LSD

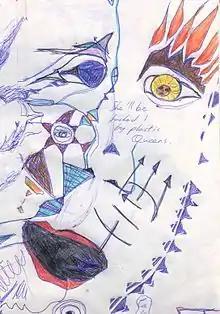
A drawing of a face, made under the effects of LSD. Dr. Oscar Janiger noted similarities between paintings made under the influence of the drug and those made by schizophrenics.

LSD can be detected in concentrations larger than approximately 10% in a sample using Ehrlich's reagent and Hofmann's reagent. However, detecting LSD in human tissues is more challenging due to its active dosage being significantly lower (in micrograms) compared to most other drugs (in milligrams).